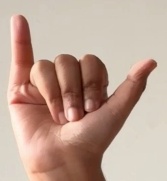
ASL sign: Y